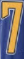
Number: 7